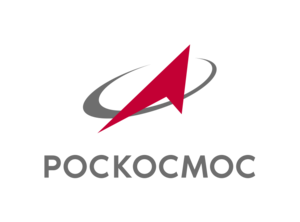
Mir était une station spatiale russe placée en orbite terrestre basse par l'Union soviétique. Mise en orbite le 19 février 1986 et détruite volontairement le 23 mars 2001, elle fut assemblée en orbite entre 1986 et 1996. Mir était la première station spatiale composée de plusieurs modules, possédait une masse supérieure à celle de n'importe quel satellite précédent et détenait le record du plus grand satellite artificiel en orbite autour de la Terre jusqu'à sa désorbitation le 21 mars 2001. Mir a servi de laboratoire de recherche en micropesanteur. Des équipages y ont mené des expériences en biologie, biologie humaine, physique, astronomie, météorologie et sur les systèmes spatiaux afin de développer les technologies nécessaires à l'occupation permanente de l'espace.